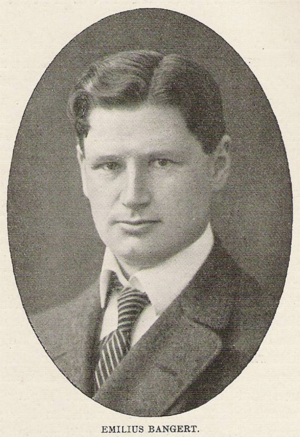
Emilius Bangert
Fotografi fra før 1917
Komponisten Emilius Ferdinand Caspar Bangert (19. august 1883 i København - 19. august 1962 i Roskilde)
Emilius Ferdinand Caspar Bangert var en dansk komponist, domkantor og professor.